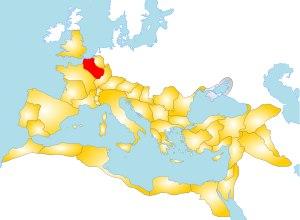
La Legio V Alaudae aussi connue sous le nom de Legio V Gallica fut une légion de l’armée romaine levée en 52 av. J.-C. par Jules César en Gaule transalpine pour combattre les armées de Vercingétorix; elle fut la première légion à inclure des non-citoyens. En 49 av. J.-C., elle fut envoyée en Espagne par César pour y combattre les forces de Pompée. Après la mort de César, elle combattit aux côtés de Marc Antoine pendant la bataille du Forum Gallorum et la bataille de Philippes. Octave l’incorpora dans ses propres troupes après la bataille d'Actium.